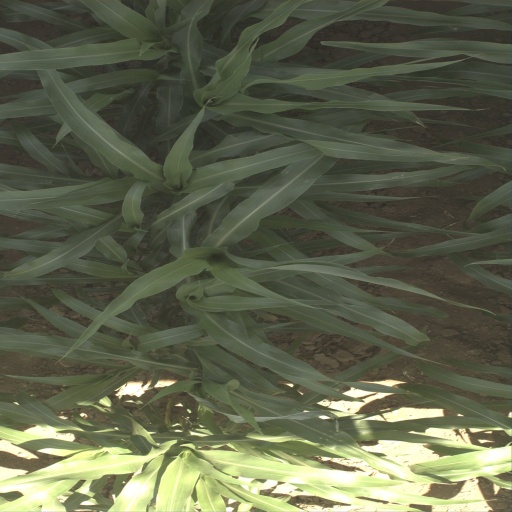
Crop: sorghum